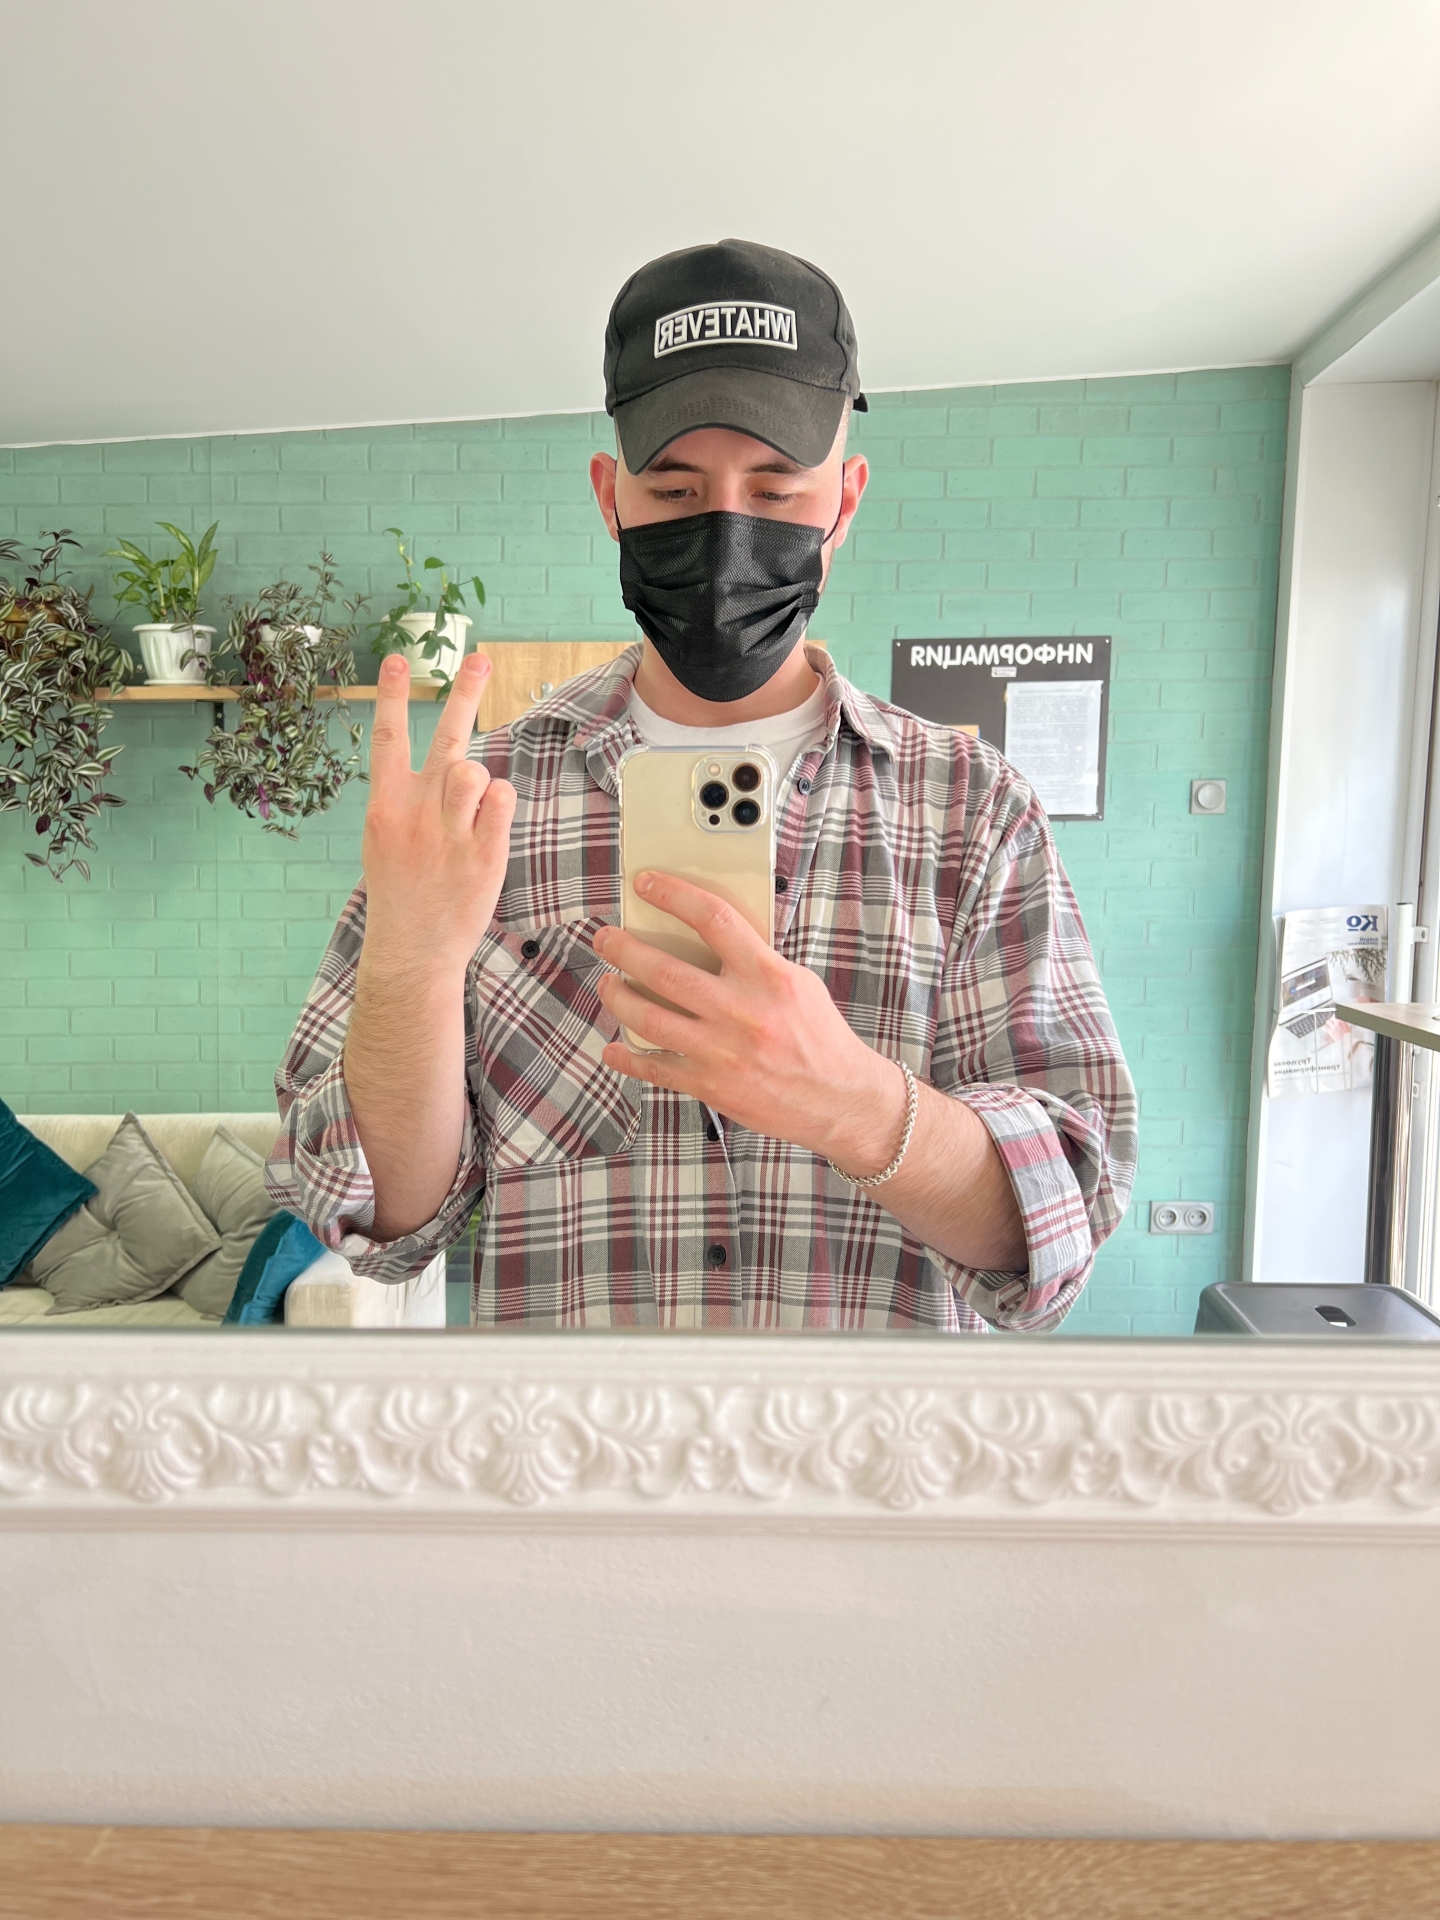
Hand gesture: peace_inverted